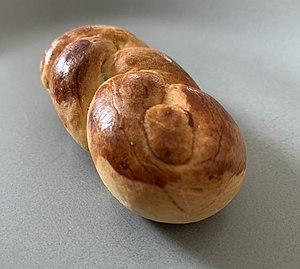
Un tcheurek arménien (en France, février 2020).
La cuisine arménienne se compose de deux « cultures » liées à la répartition géographique du peuple arménien. Il ne s'agit pas seulement de la cuisine arménienne de l'actuelle république d'Arménie, en ex Union soviétique mais aussi celle de Turquie principalement, représentée aujourd'hui en Turquie mais aussi surtout dans la diaspora arménienne en Europe, États-Unis et Moyen-Orient à la suite du génocide de 1915-1917. Les deux cultures étant relativement différentes, leur cuisine l'est tout autant mais avec des fondamentaux communs, communs d'ailleurs avec tous les pays du bassin méditerranéen.